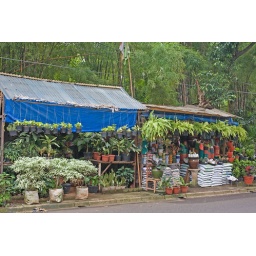
The flower market in Kebayoran Baru.